Cocoa bean

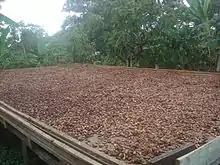
Beans drying in the sun

Cacao trees grow in hot, rainy tropical areas within 20° of latitude from the Equator. Cocoa harvest is not restricted to one period per year and a harvest typically occurs over several months. In fact, in many countries, cocoa can be harvested at any time of the year. Pesticides are often applied to the trees to combat capsid bugs, and fungicides to fight black pod disease.